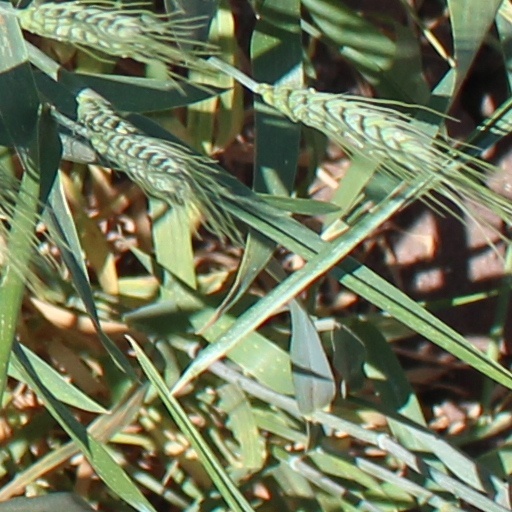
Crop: wheat